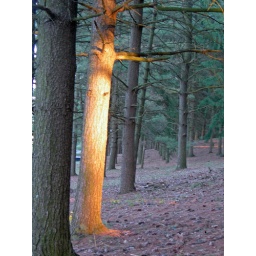
some sun in a pine forest